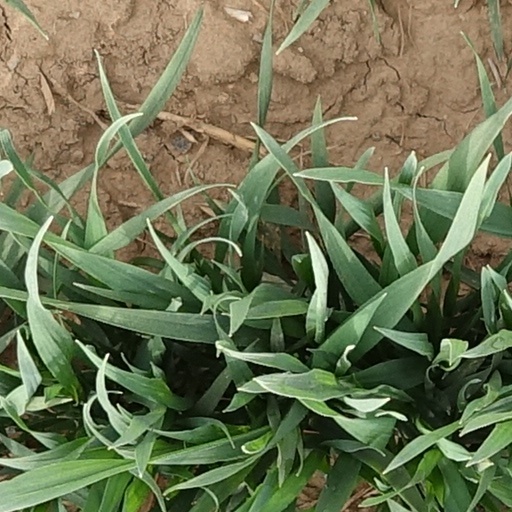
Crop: wheat